History of the Bosnia and Herzegovina national football team

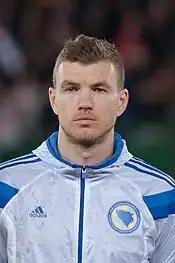
Edin Džeko is the top goalscorer and current captain.

Bosnia and Herzegovina football association announced Miroslav Blažević as the new manager for the World Cup 2010 qualifiers. In October 2009, the team qualified for the UEFA Second round in the 2010 FIFA World Cup qualification finishing second with a game to spare in a group won by then European champions Spain. Edin Džeko was the top scorer of the group, and achieved equal second place overall in the Europe section with 9 goals. Bosnia and Herzegovina played Portugal losing both games by single goal. Along the standard qualification process the team beat Belgium, Estonia and Armenia at both home and away, and drew one game with Turkey. Haris Medunjanin, Miralem Pjanić and Asmir Begović made their first appearances for the national side during these qualifiers.